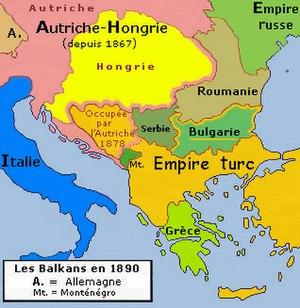
Carte des Balkans en 1890 (oubli corrigé)
Cet article présente les faits marquants de l'histoire de la Serbie, un pays de l'Europe du sud.
Cet article retrace l'histoire de la Slovénie de l'antiquité jusqu'à aujourd'hui.
Par différence de l’histoire naturelle de la péninsule, l’histoire des Balkans concerne les humains de cette région. Elle a produit de fortes convergences génétiques, culturelles et linguistiques. Cette riche histoire humaine est pourtant l’objet d’une multitude de revendications et de controverses nationalistes dues à la « balkanisation » voulue et inaugurée en 1878 par le Congrès de Berlin pour diviser la péninsule en petites puissances rivales, processus qui a fait dire à Winston Churchill : « la région des Balkans a tendance à produire plus d’histoire qu'elle ne peut en consommer ».
L'histoire de la Macédoine du Nord, petit État du sud des Balkans, commence, au sens strict, lors de son indépendance vis-à-vis de la République fédérative socialiste de Yougoslavie en 1991. Dans un sens plus large, l'histoire de la « Macédoine », dont traite le présent article, concerne un ensemble géographique et historique bien plus vaste, habité par de nombreux peuples au cours du temps. Le territoire ainsi désigné a maintes fois changé de forme et fut inclus dans divers États successifs. La république actuelle n'occupe que le tiers du royaume antique. Elle regroupe la majorité des Slaves macédoniens, parlant une langue slave, également présente en Bulgarie du sud-ouest et en Grèce du nord, et linguistiquement proche du bulgare. La République de Macédoine du Nord abrite aussi des minorités albanaises, valaques et tsiganes.
L’histoire de la Moldavie concerne cinq espaces-temps reliés :